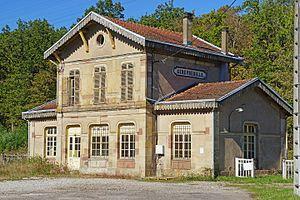
Le bâtiment désaffecté de la gare de Genevreuille.
La gare de Genevreuille est une gare ferroviaire française de la ligne de Paris-Est à Mulhouse-Ville, située au lieu-dit La Gare de Genevreuille sur le territoire de la commune de Genevreuille, dans le département de la Haute-Saône en région Bourgogne-Franche-Comté.
Genevreuille est une commune française située dans le département de la Haute-Saône, en région Bourgogne-Franche-Comté.